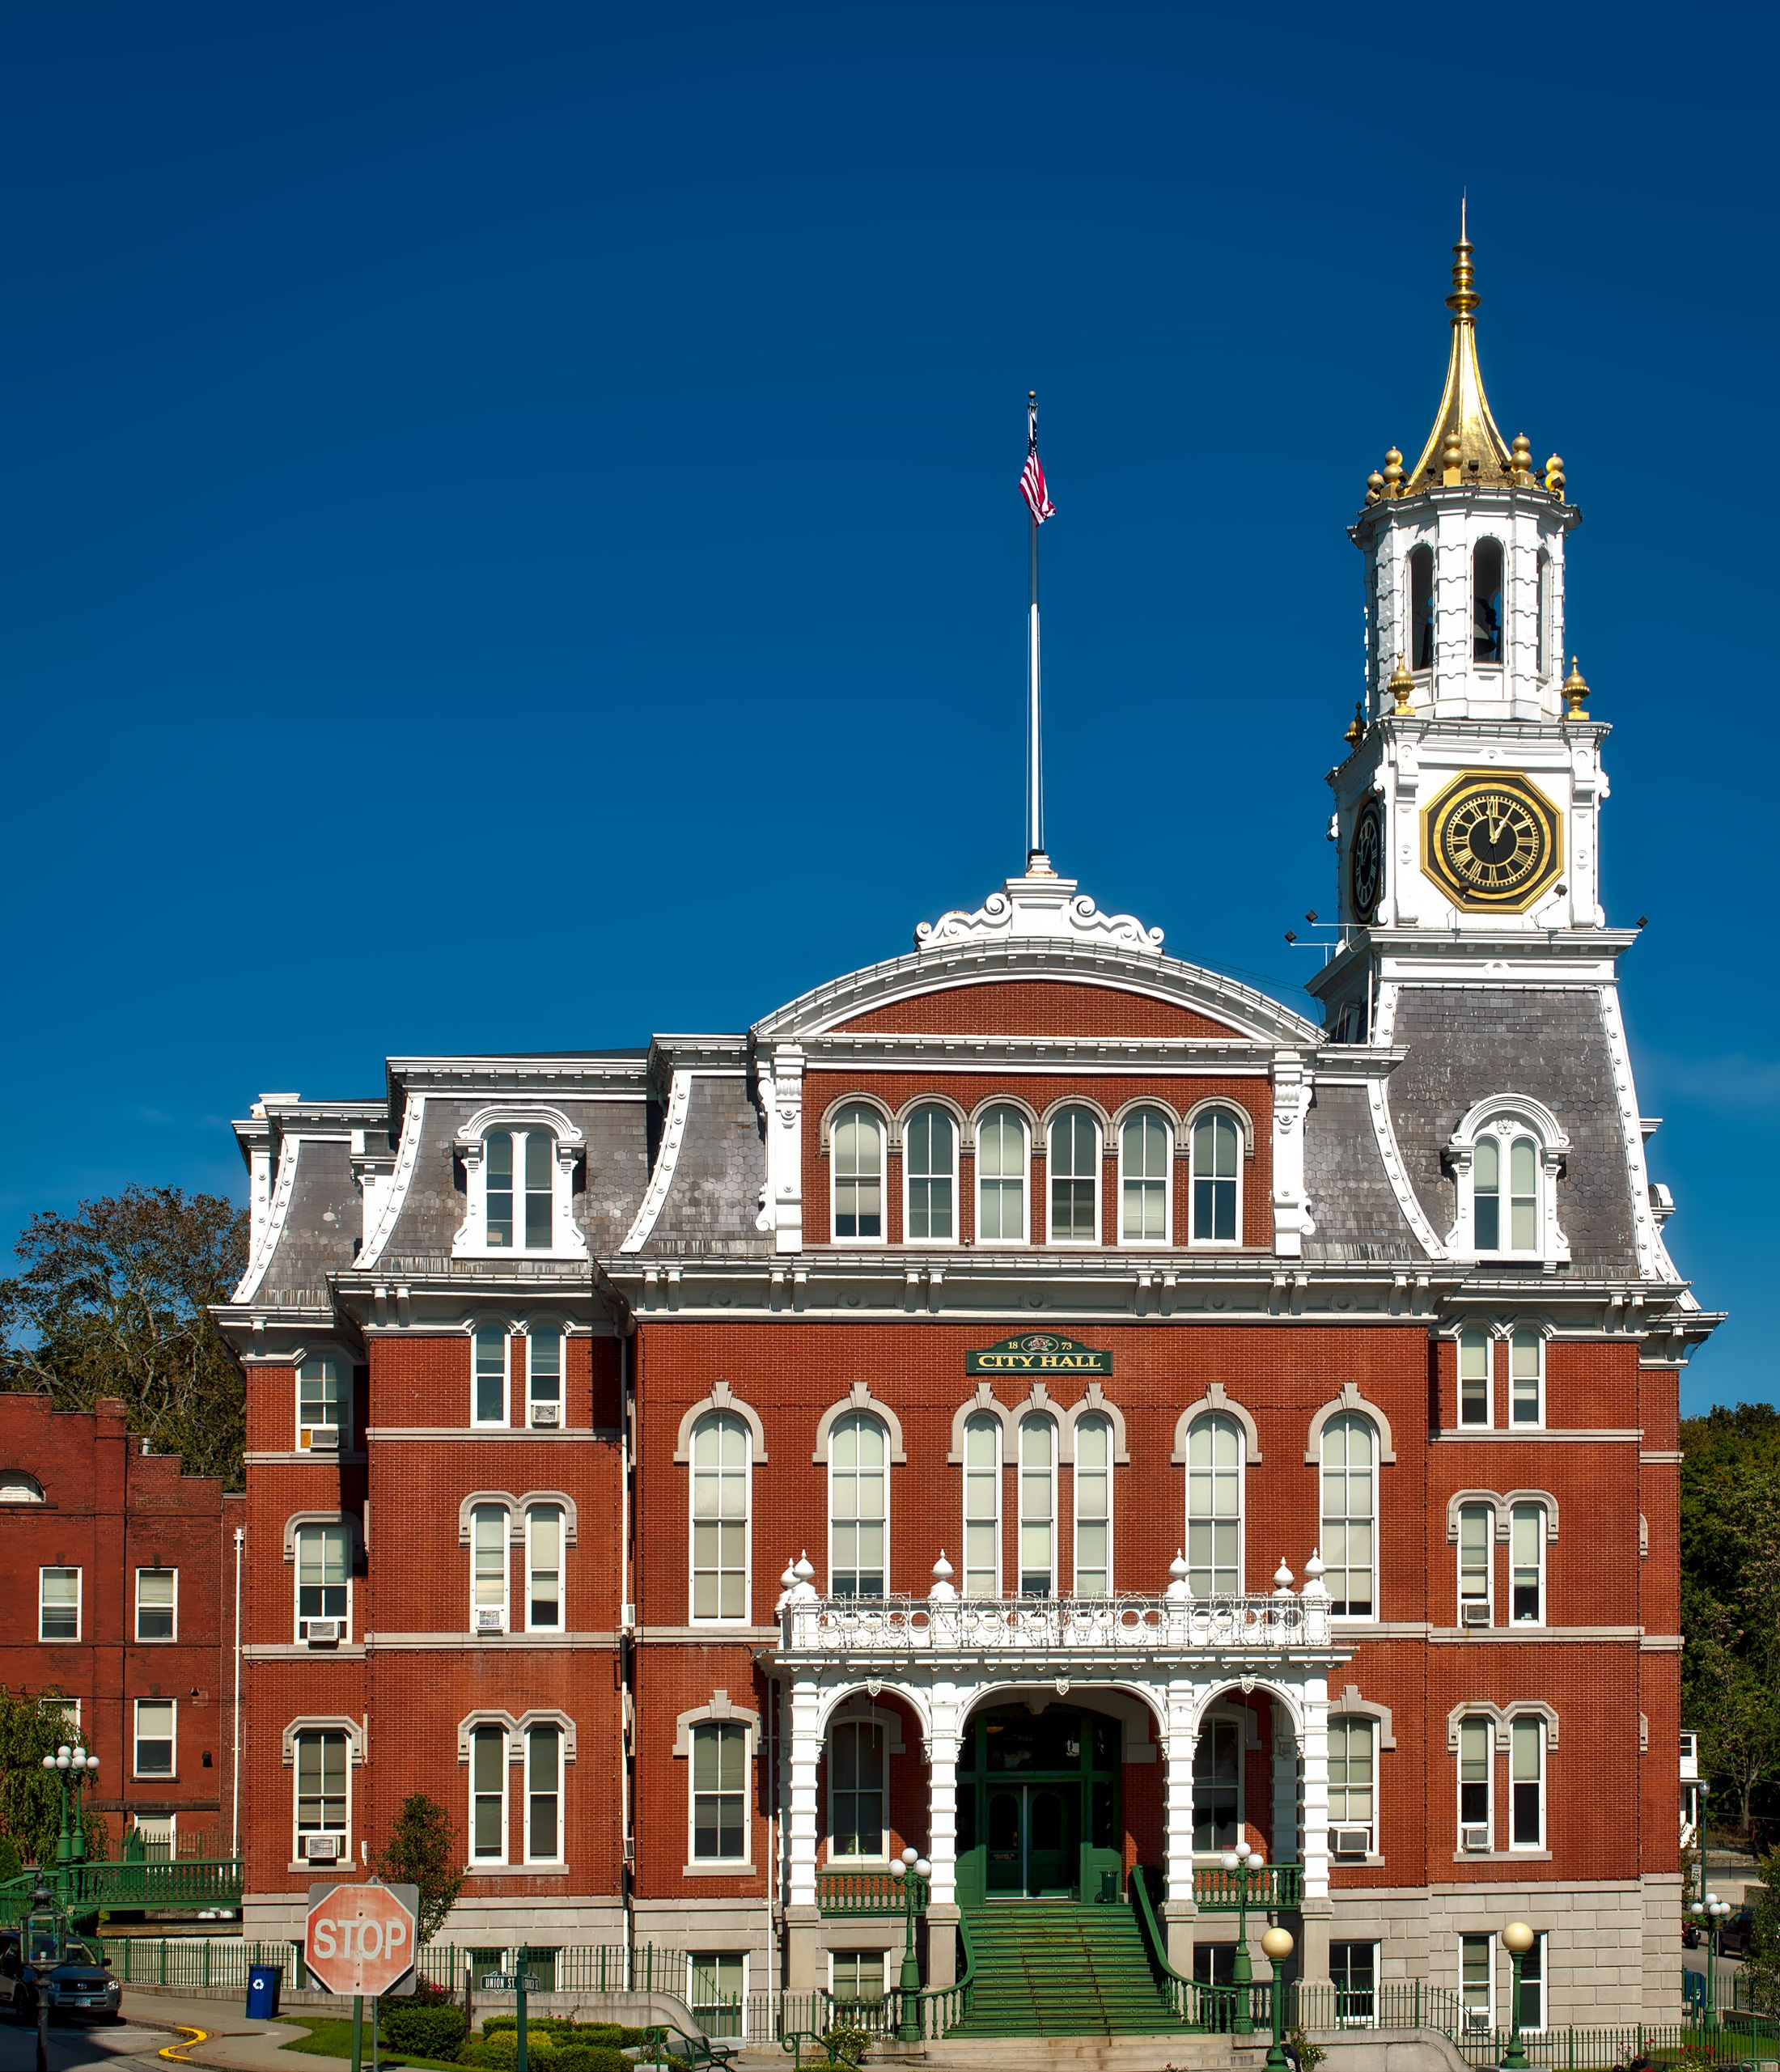
architecture, town, building, chateau, urban, downtown, entrance, landmark, facade, church, historic, clock tower, hdr, front, government, law, estate, courthouse, cities, norwich, city hall, connecticut, seat of local government